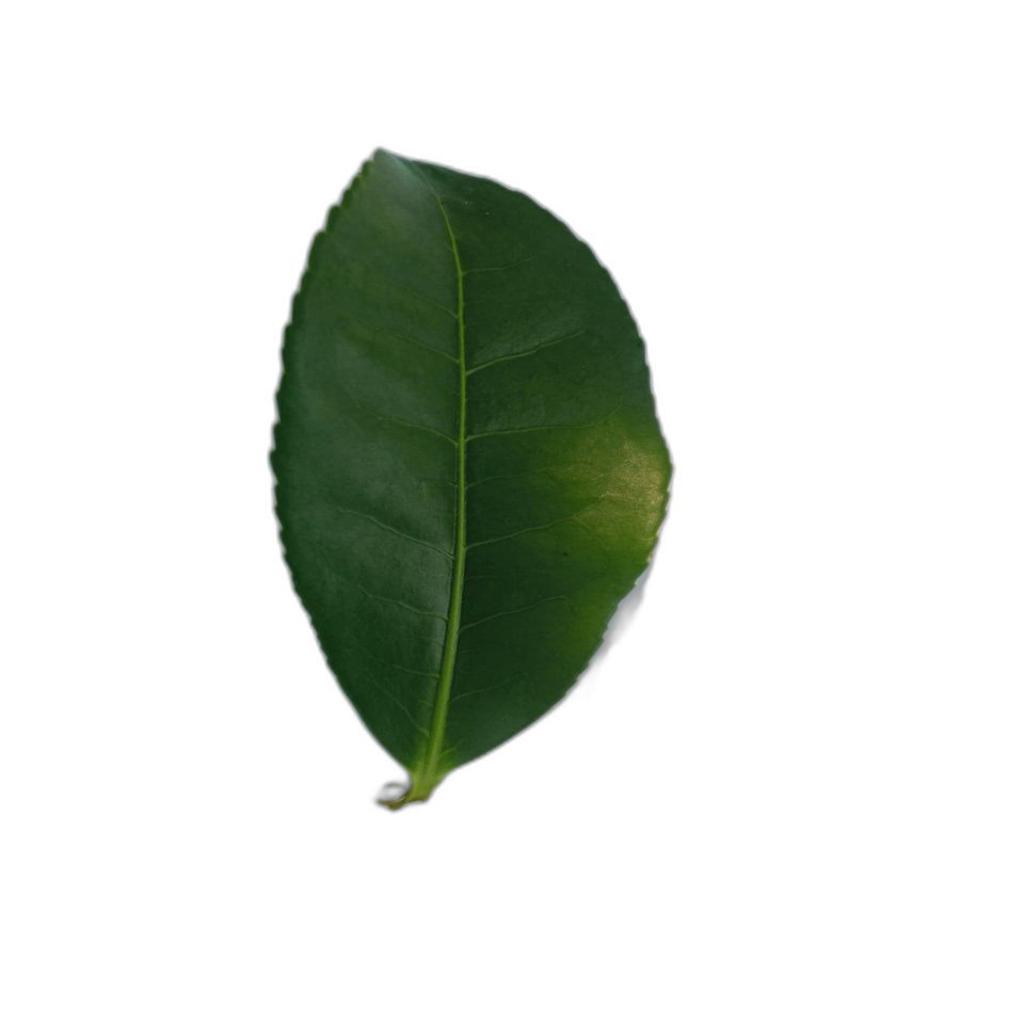
Label: Healthy